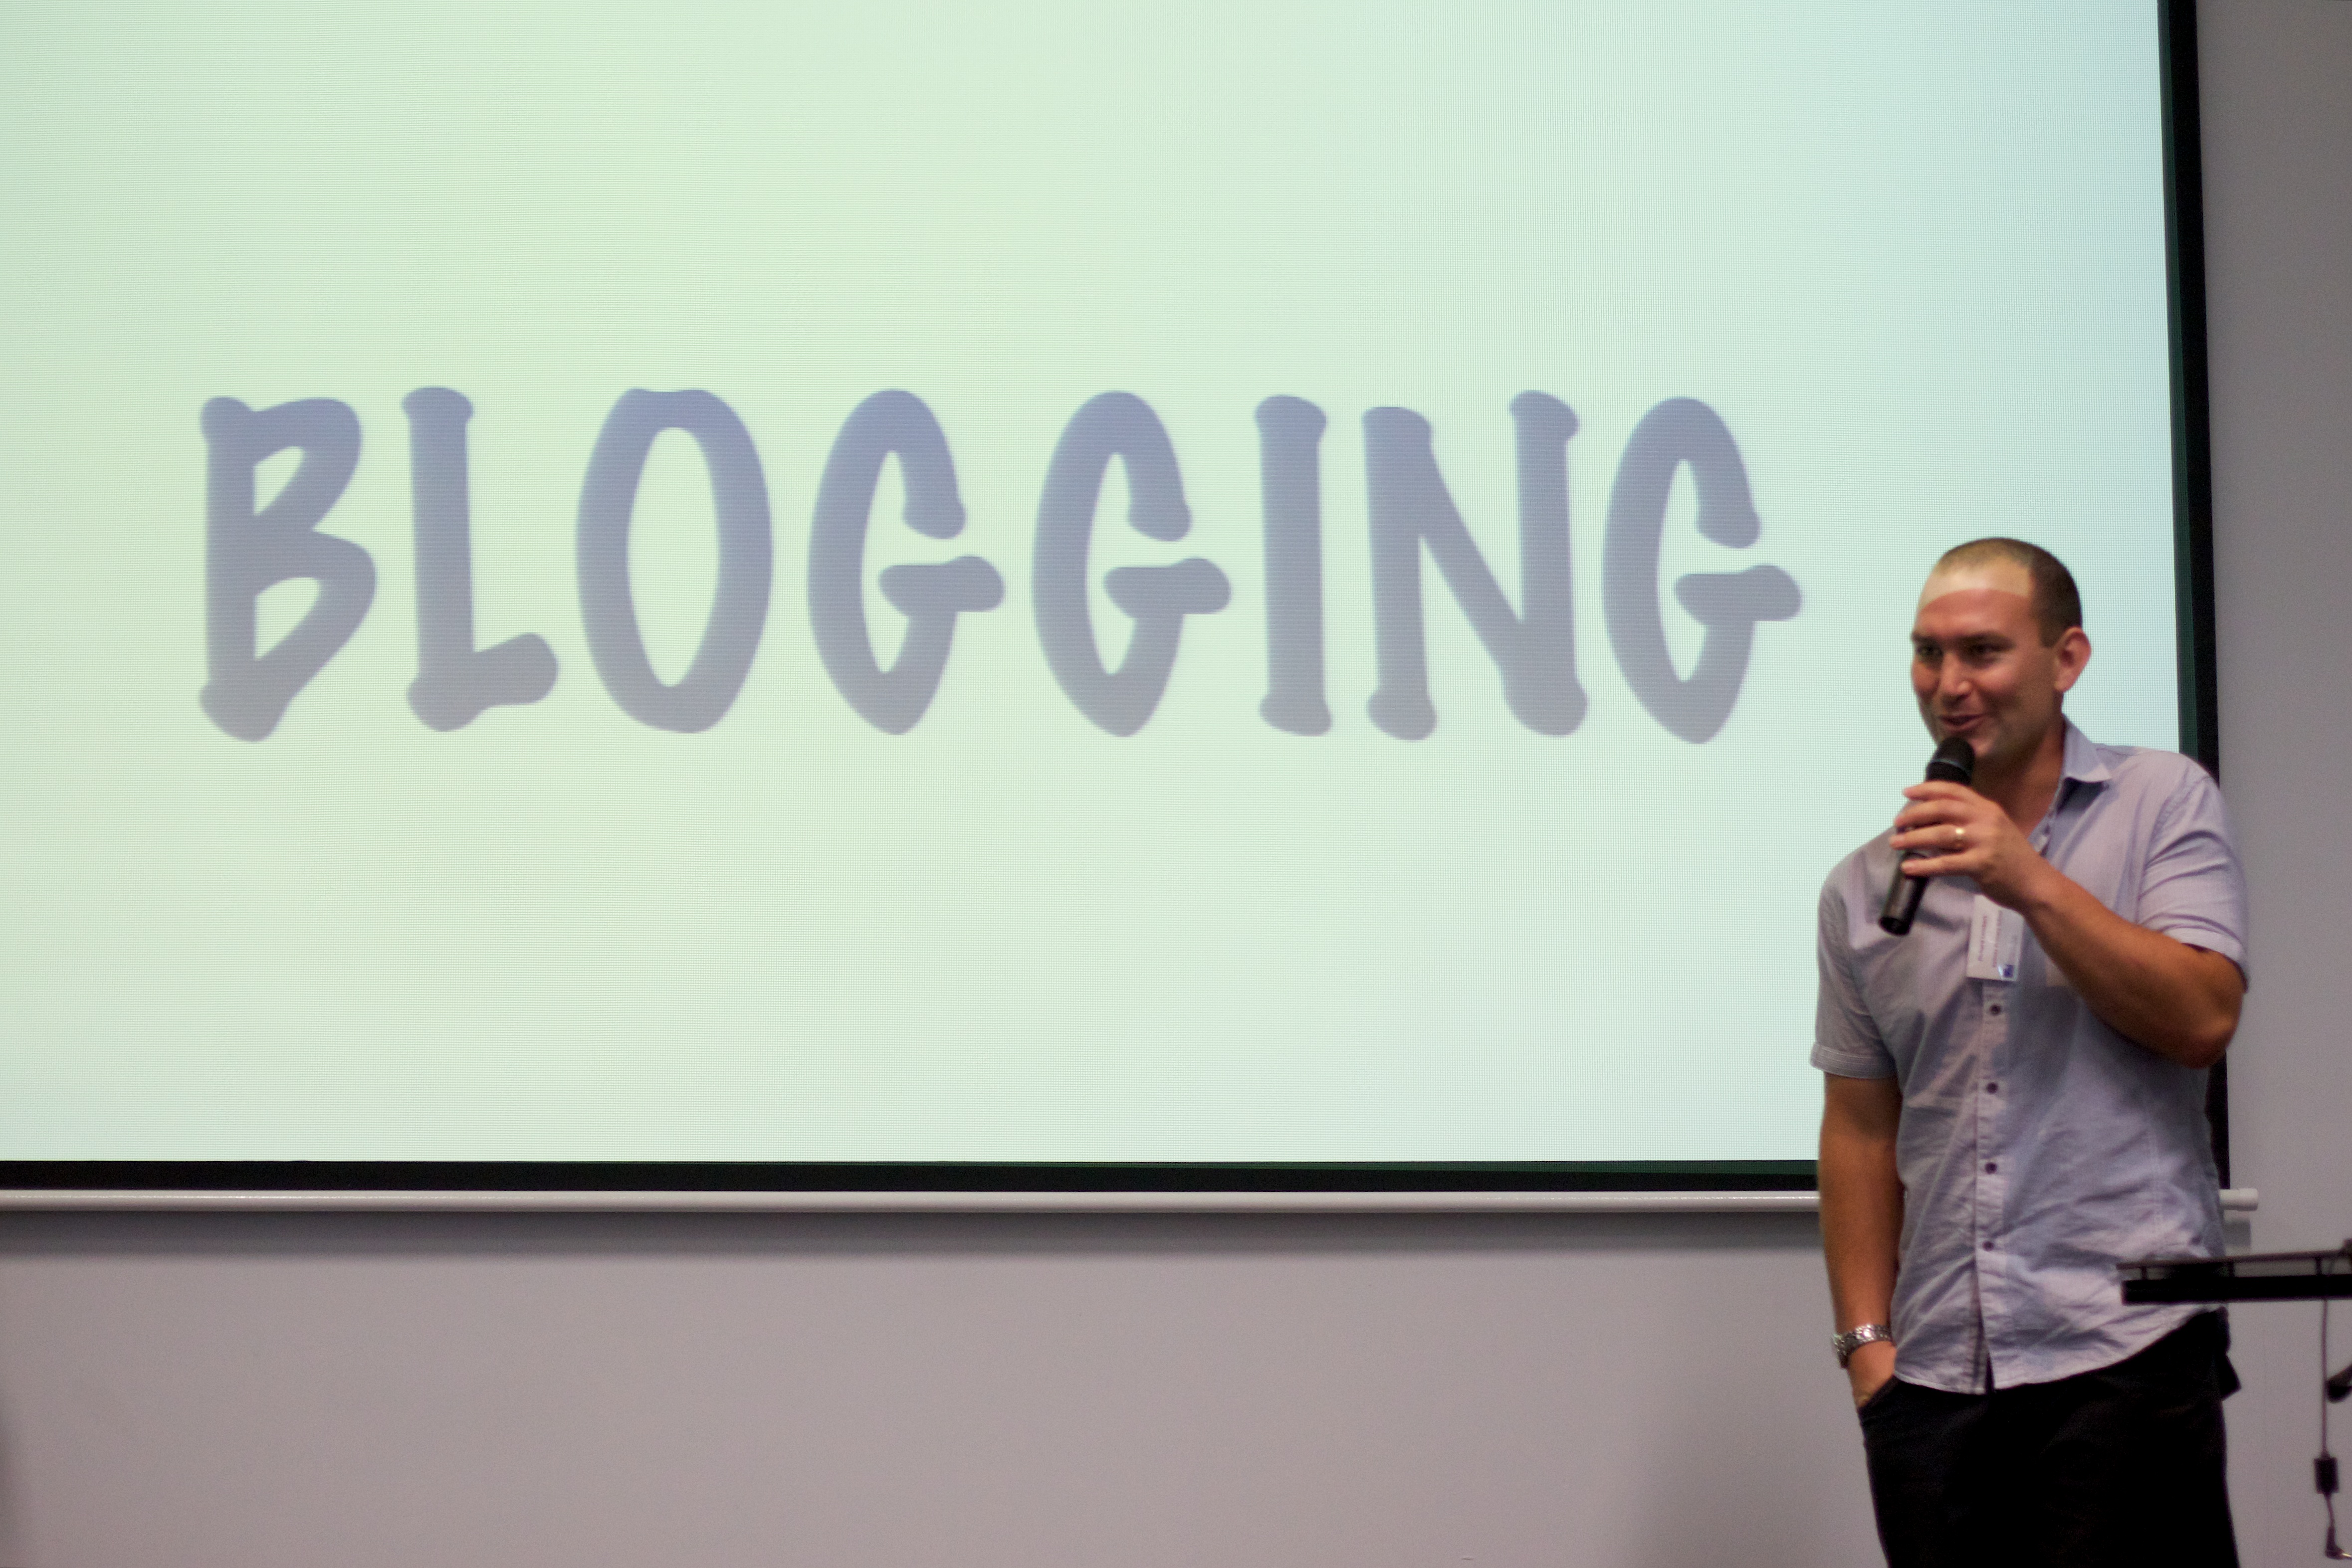
brand, design, lecture, auodyssey, plpconnectu, presentation, public relations